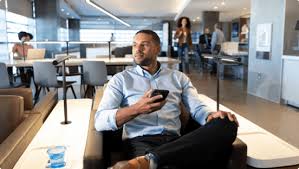
Label: Rs-24